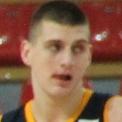
Age: 18